2022 Hunga Tonga–Hunga Haʻapai eruption and tsunami

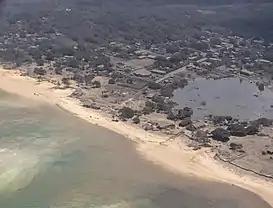

A New Zealand government official in the capital Nukuʻalofa said extensive damage occurred on the waterfront of the city, as it was severely hit by the tsunami. Acting High Commissioner Peter Lund said that several people were unaccounted for following the eruption and tsunami. Tattoo parlour owner Angela Glover, a British resident in Tonga, was among the people missing, swept away by the tsunami when it hit Nukuʻalofa. Glover's body was later found. Though the extent of the damage in Tonga is still not clear, a blanket of thick ash has contaminated water supplies, cut off communications and prevented surveillance flights, making it difficult for relief efforts to begin. Another fatality was confirmed by the Ministry of Foreign Affairs and Trade on 18 January. Lund added that there was an initially unconfirmed third death from the tsunami. This third death was identified as a local resident, and the Tongan government has confirmed three deaths were the result of the tsunami. The Government of Tonga said that the two locals who died were from Mango and Nomuka islands, respectively. A fourth fatality was confirmed by 30 January, but information about this victim was not disclosed.